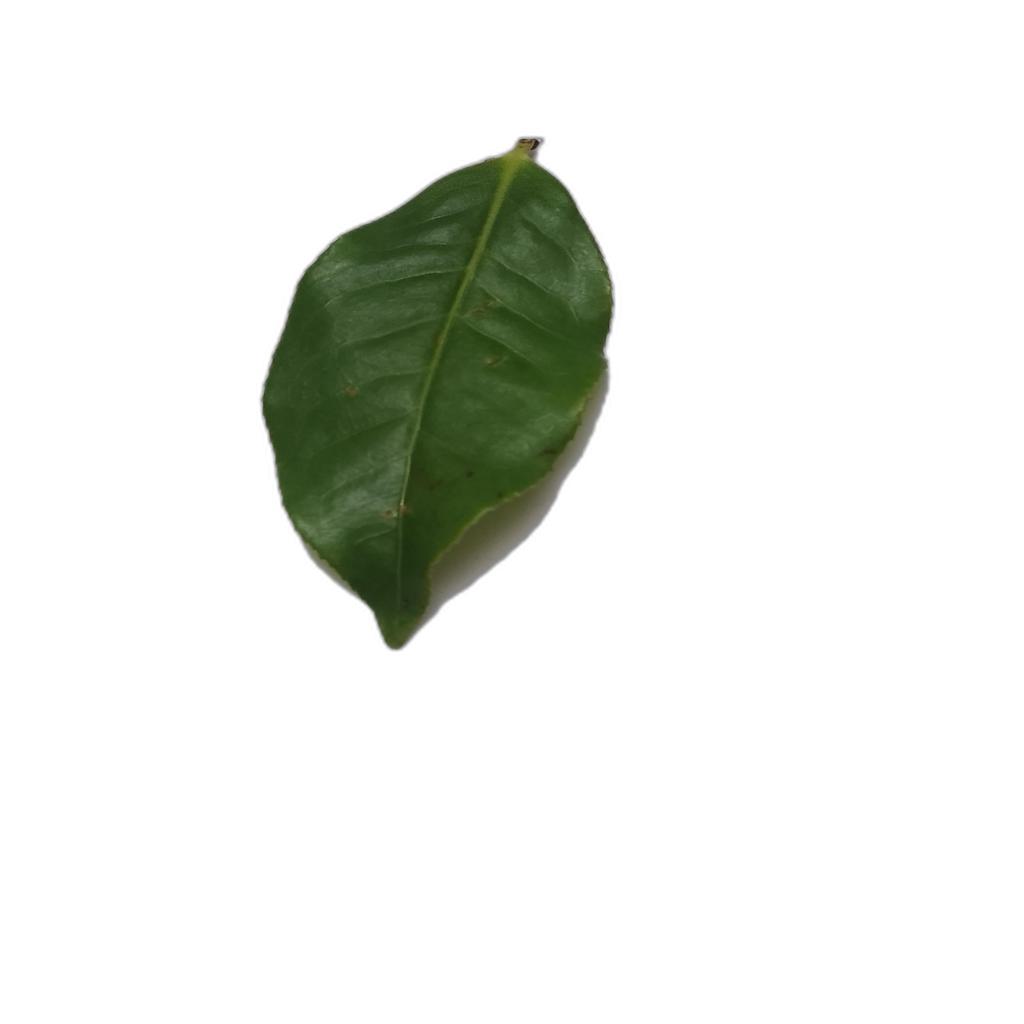
Label: Healthy